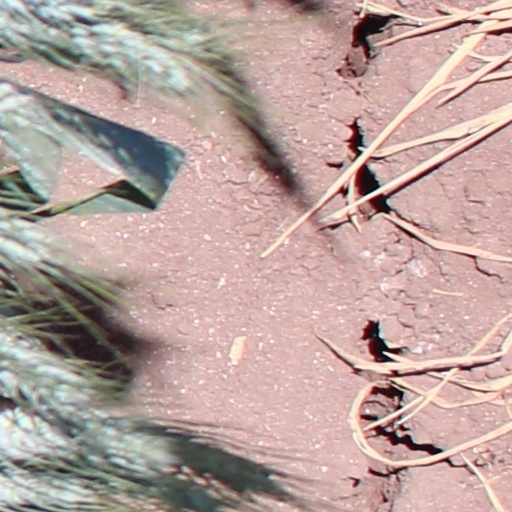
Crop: wheat